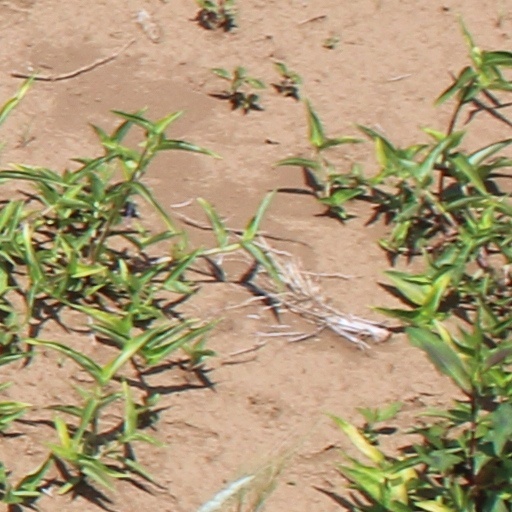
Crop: wheat